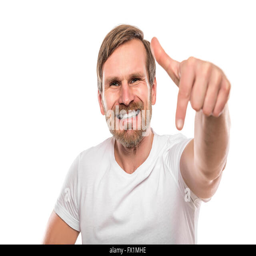
smiling man points down to an empty space ... isolated on white